Won Buddhism

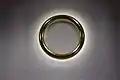
Il Won Sang symbol in a Won Meditation Hall, Chapel Hill, North Carolina

An early treatise written by Sotaesan and published in 1935, the "Treatise on the Renovation of Korean Buddhism" (was then expanded into "The Correct Canon of Buddhism" ("Bulgyo Jeongjeon" in 1943, just before his death. His successor, Cheongsan, published the new canon in 1962, "The Scriptures of Won Buddhism" ("Wonbulgyo Gyojeon"). All were written in Korean to be accessible to as many people as possible.